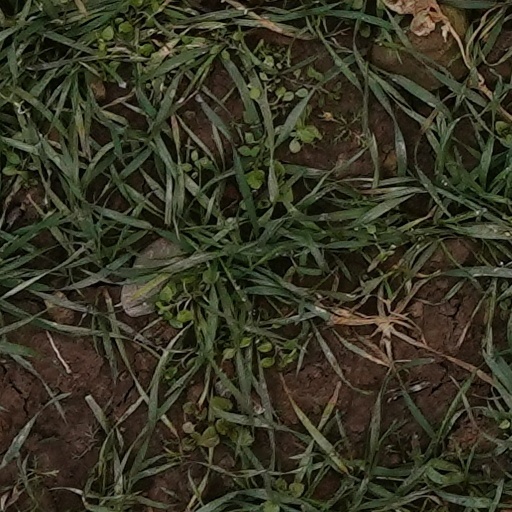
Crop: wheat